TV Champion (video game)

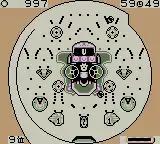
Playing Pachinko in "TV Champion".

The entire game is in Japanese. Literacy is required to understand the rules and to properly play the game. Players have the ability to collect rice in a dish, collect food items to return to their goal post, or do even wackier stunts like pachinko under a strict time limit. All players must eventually win the "Gluttony Championship."